Youth rights

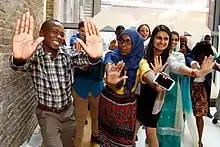
Youth For Change panel members push down metaphorical barriers

The youth rights movement (also known as youth liberation) seeks to grant the rights to young people that are traditionally reserved for adults. This is closely akin to the notion of evolving capacities within the children's rights movement, but the youth rights movement differs from the children's rights movement in that the latter places emphasis on the welfare and protection of children through the actions and decisions of adults, while the youth rights movement seeks to grant youth the liberty to make their own decisions autonomously in the ways adults are permitted to, or to abolish the legal minimum ages at which such rights are acquired, such as the age of majority and the voting age.